Unrecognized Bedouin villages in Israel

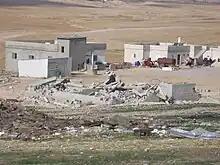
Demolished house in the unrecognized Bedouin village of Alsara, January 2008

On 29 September 2003 Israeli government has adapted a new "Abu Basma Plan" (Resolution 881), according to which a new regional council was formed, unifying a number of unrecognized Bedouin settlements – Abu Basma Regional Council. This resolution also regarded the need to establish seven new Bedouin settlements in the Negev, literally meaning the official recognition of unrecognized settlements, providing them with a municipal status and consequently with all the basic services and infrastructure. The council was established by the Interior Ministry on 28 January 2004.